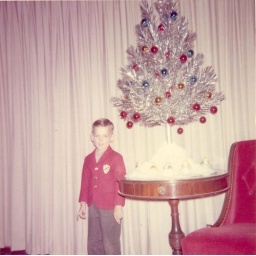
xmas62 Lance by aluminum tree on table